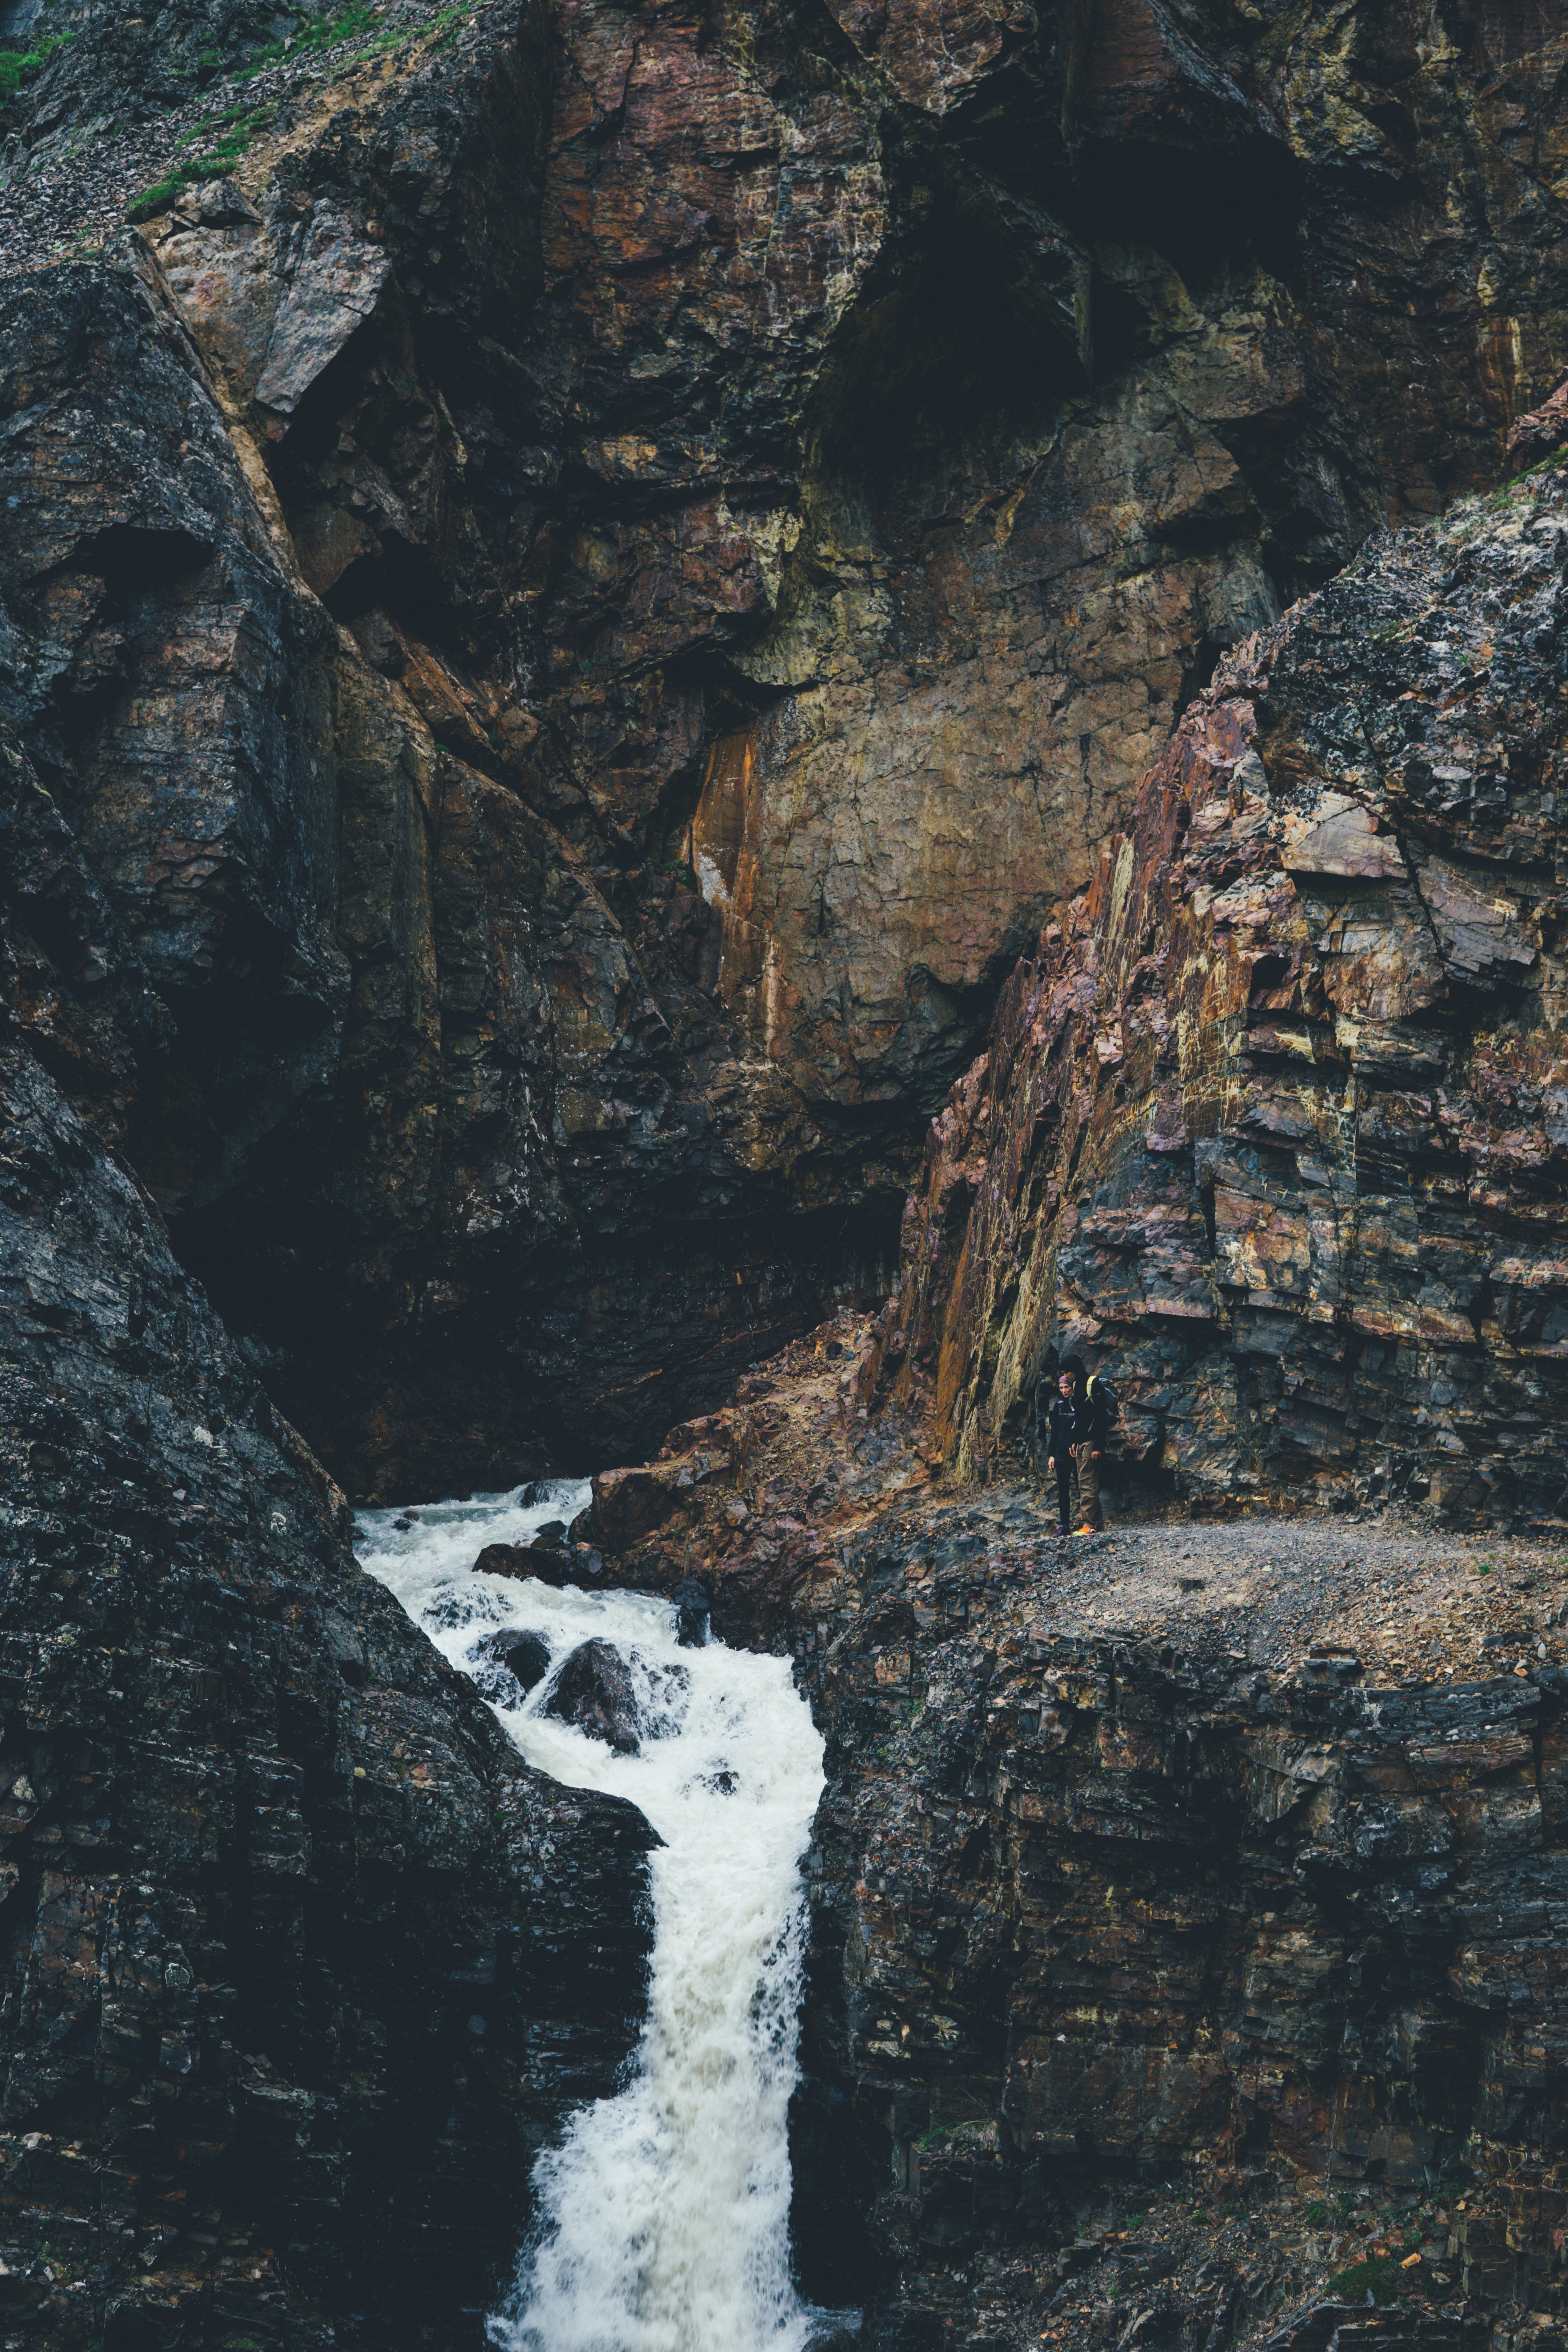
landscape, sea, coast, water, nature, forest, outdoor, rock, waterfall, creek, wilderness, mountain, fall, view, wet, river, stone, summer, moss, travel, formation, motion, cliff, wild, environment, stream, spring, green, flow, cascade, flowing, splash, scenic, hike, natural, park, scenery, fresh, clean, canyon, tourism, terrain, season, climb, geology, water feature, landform, geographical feature, geological phenomenon